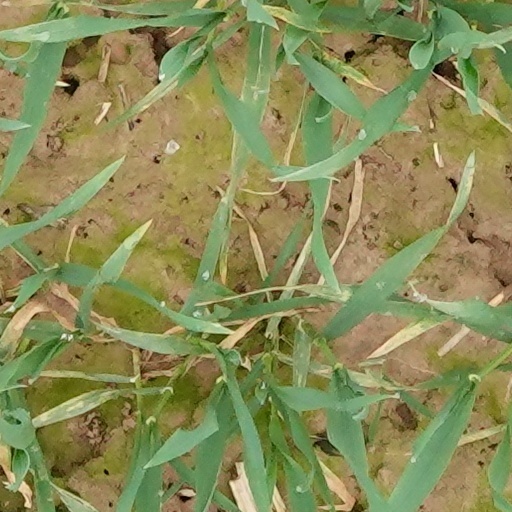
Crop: wheat